Chandler's Ford shooting

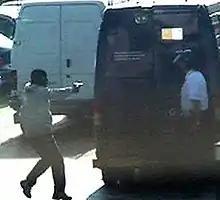
Still taken from the police video of the robbery showing the moment a masked figure (Nunes) confronts the security guard, pointing a handgun at him. The video was shown to jurors in the trial of the other gang members and at the inquest into Nunes's and Markland's deaths.

Over the following days, the Metropolitan Police conducted armed raids at multiple locations across London and arrested seven gang members. They were charged with conspiracy to rob and various other offences in connection with Chandler's Ford and seventeen robberies. They were convicted in August 2008 and received prison sentences ranging from five to seventeen years. During the trial, the jury was shown a video of the Chandler's Ford attempted robbery taken by police officers from one of the snipers' posts, including the moments Nunes and Markland were shot. Stills from the footage were later released to the media. On the video, a man in a balaclava (identified as Nunes) can be seen approaching the guard with a handgun raised and a police officer can be heard saying into a radio: "Robbery, robbery. Strike, strike, strike! He has a gun to his head", almost immediately followed by a gunshot.